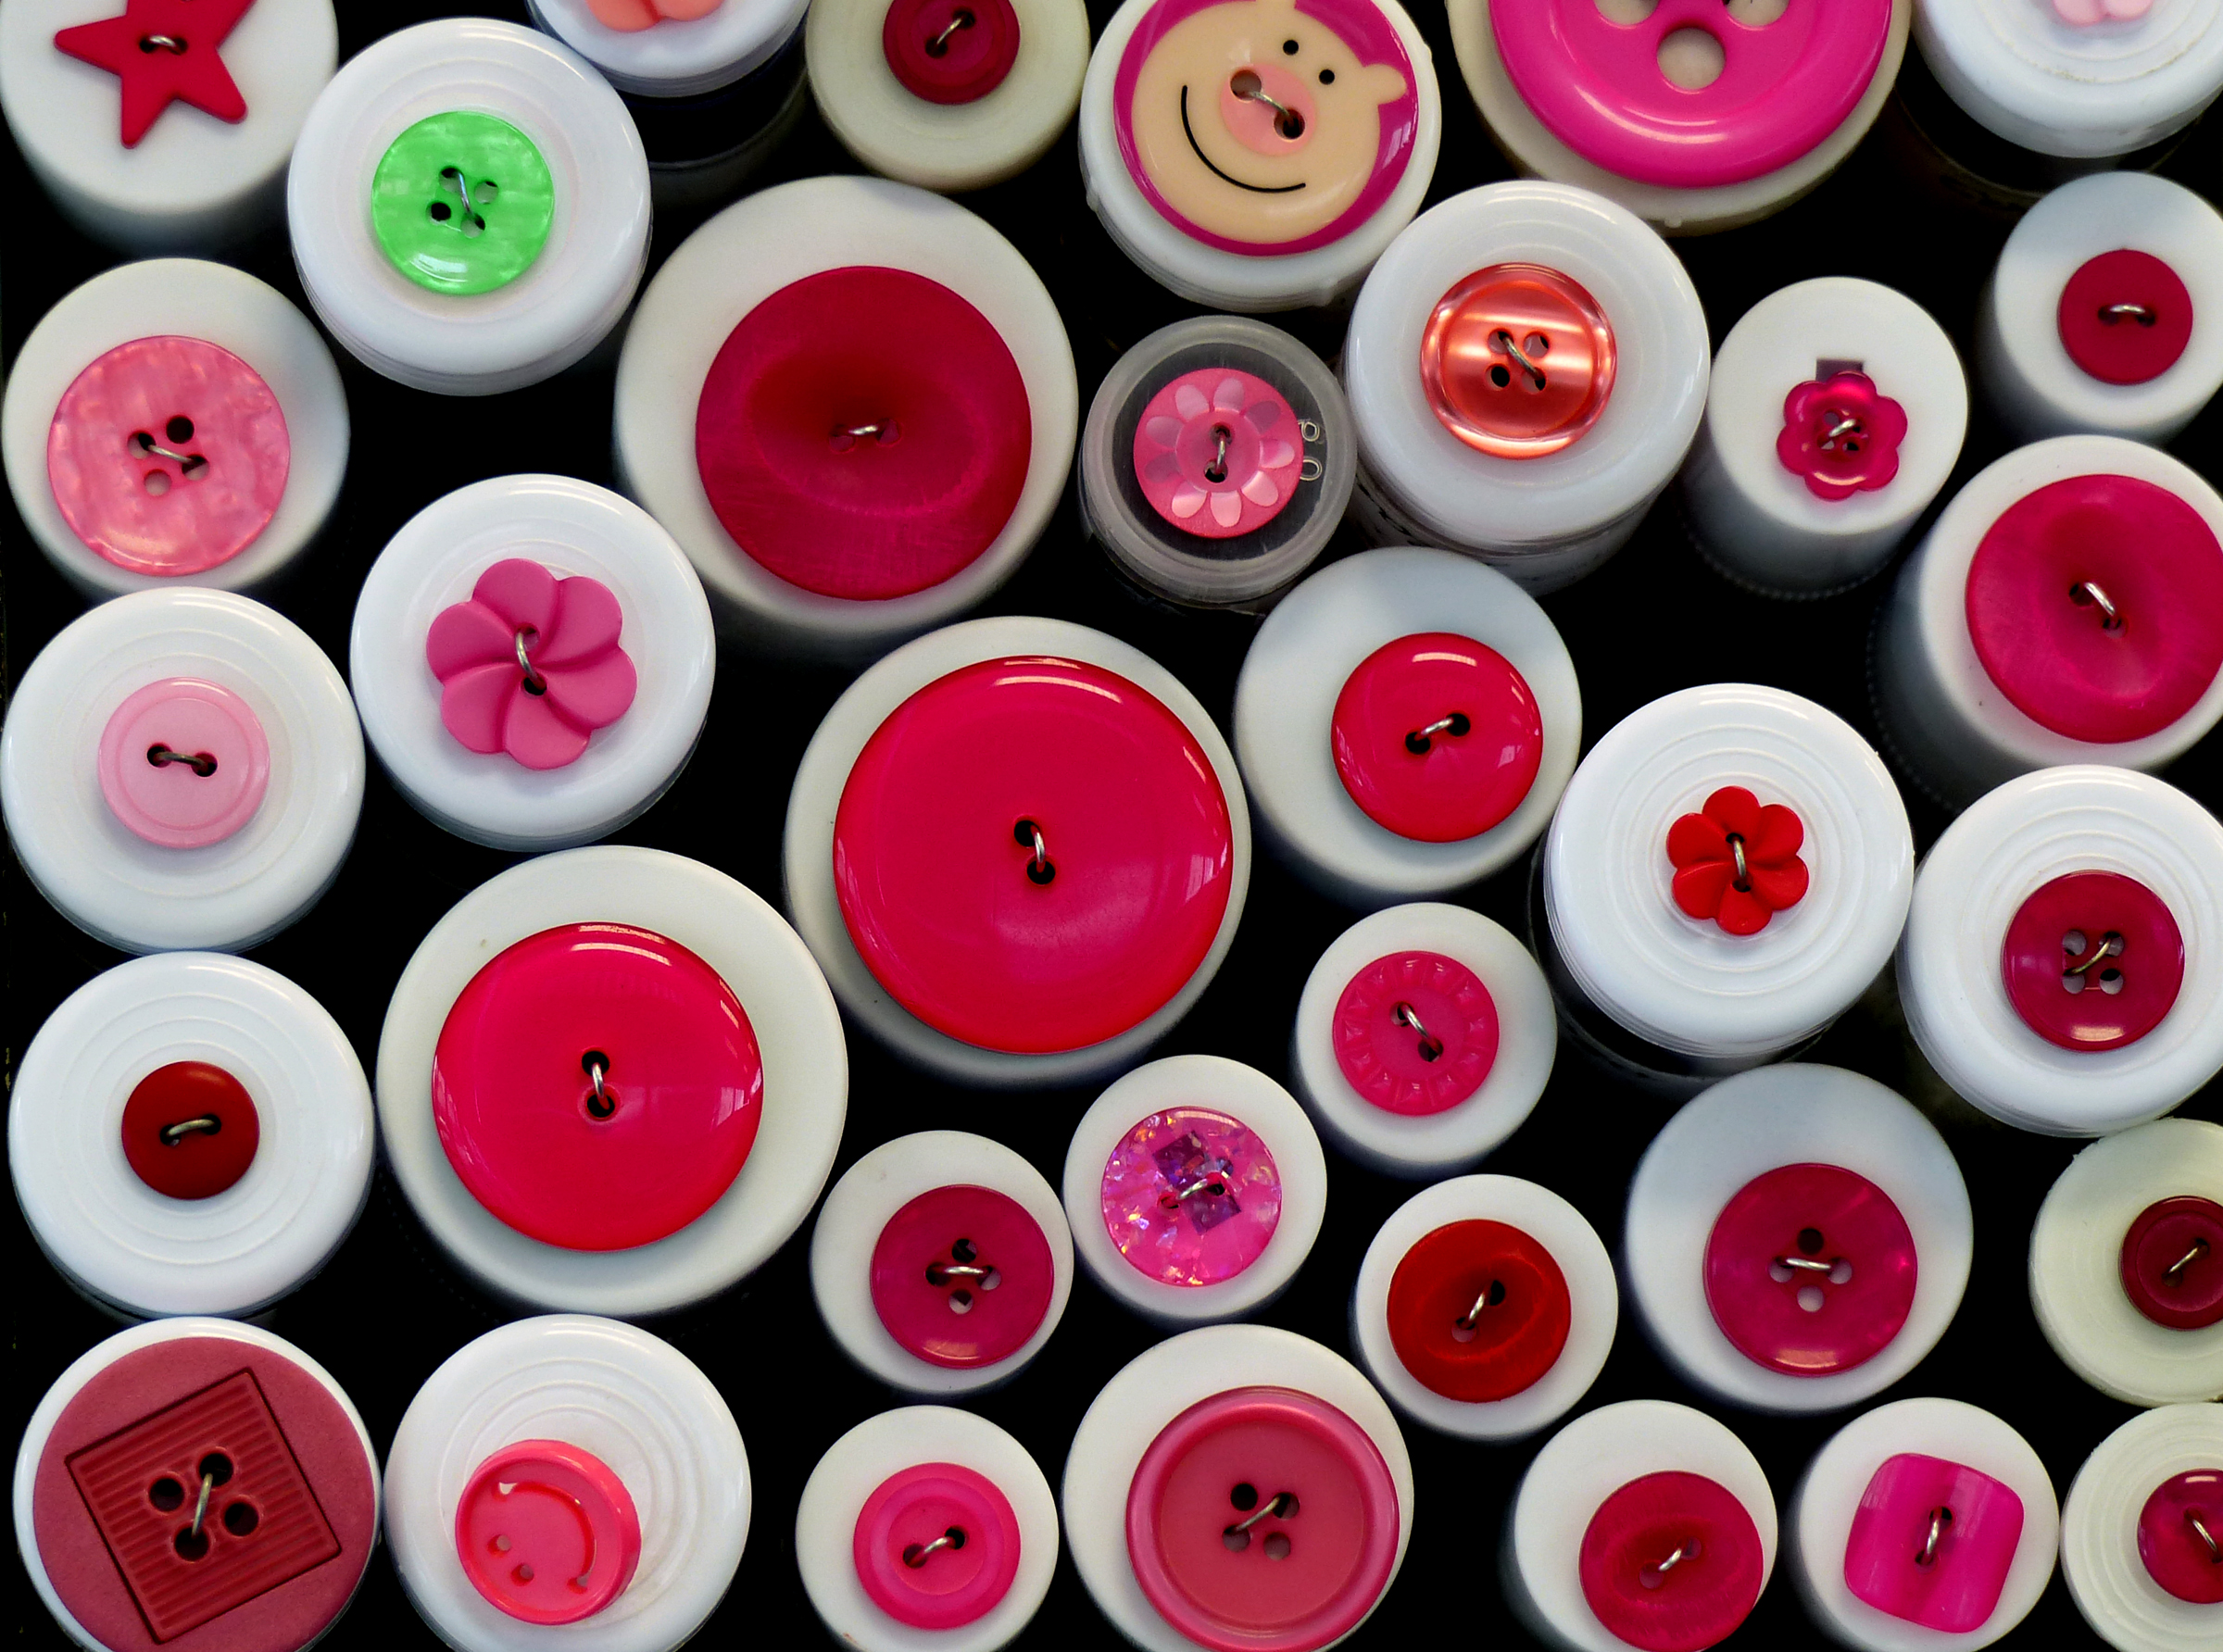
round, flower, food, red, color, pink, cupcake, dessert, cake, circle, sewing, art, colours, panasonicdmcfz200, buttons, fasteners, dressmaking, shape, fashion accessory